Helaman Ferguson

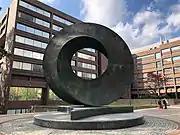
"Umbilic Torus" at Stony Brook University

In 1977, Ferguson and another mathematician, Rodney Forcade, developed an algorithm for integer relation detection. It was the first viable generalization of the Euclidean algorithm for three or more variables. He later developed a more notable integer relation detection algorithm – the PSLQ algorithm – which was selected as one of the "Top Ten Algorithms of the Century" by Jack Dongarra and Francis Sullivan.